The Bachelorette (American TV series) season 12

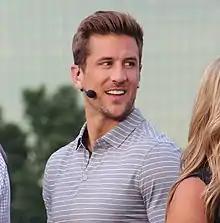
Jordan Rodgers

Christian Bishop, Chad Johnson, Daniel Maguire, Evan Bass, Grant Kemp, Vinny Ventiera, and Wells Adams returned for the third season of "Bachelor in Paradise". Johnson was removed from the show by Chris Harrison in week 1 for aggressive behavior towards everyone. Bishop was eliminated in week 2 and Maguire in week 4. Ventiera quit the show in week 4. Adams split from Ashley Iaconetti in week 6. Bass and Kemp ended the season engaged to Carly Waddell and Lace Morris, respectively.